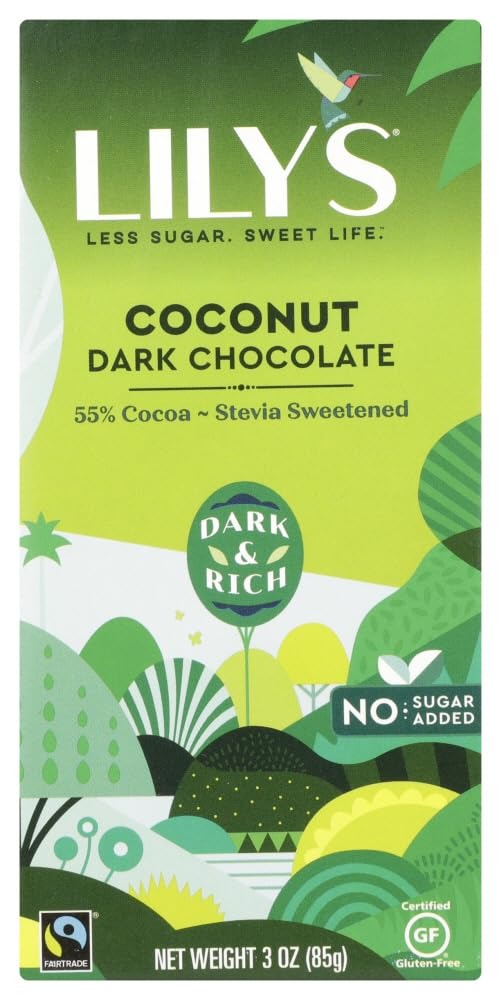
Item Name: Lily's Dark 55% chocolate Stevia sweetened Coconut 3 oz (Pack of 6 bars)6
Bullet Point: Lily's Dark 55% chocolate Stevia sweetened Coconut 3 oz (Pack of 6 bars)
Product Description: Lily's Dark Chocolate Bar 55% Cocoa Coconut is the perfect tropical balance of dark chocolate and organic coconut. This stevia-sweetened premium dark chocolate has all the indulgence you crave with 25% fewer calories than other 55% dark chocolates. Lily's uses only the finest non-GMO ingredients, including cocoa that's both Fair Trade and gluten-free certified Lily's - Dark Chocolate Bar 55% Cocoa Coconut - 3 oz.(Pack of 6)
Value: 18.0
Unit: Fl Oz

Price: 8.97